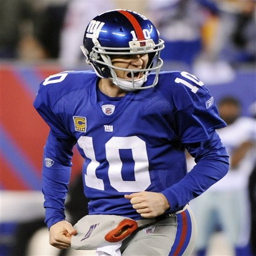
american football player celebrates after a-yard touchdown pass to american football player against sports team during the second half of a football game ;)